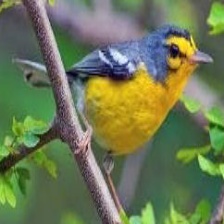
Species: ANTILLEAN EUPHONIA
Scientific name: EUPHONIA MUSICA